Cyclone Laurence

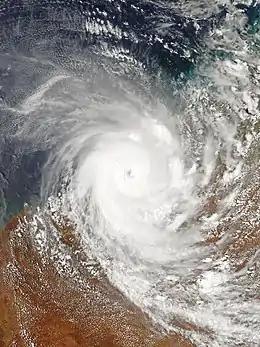
Cyclone Laurence at peak intensity on 21 December

Severe Tropical Cyclone Laurence of December 2009 was the first Category 5 tropical cyclone to make landfall in Australia since Cyclone George in 2007. Laurence was the first named system, and first system overall to form during the 2009–10 Australian region cyclone season.